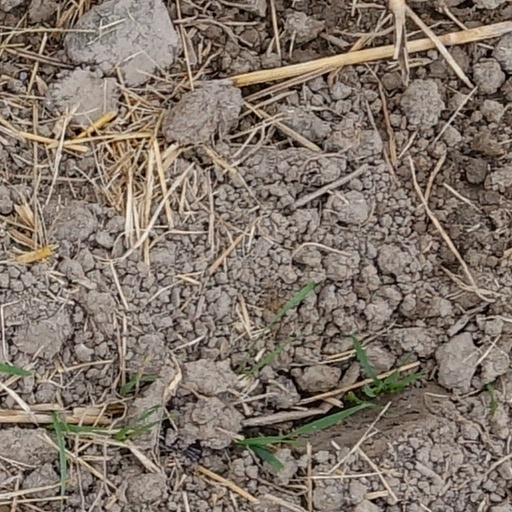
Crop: wheat